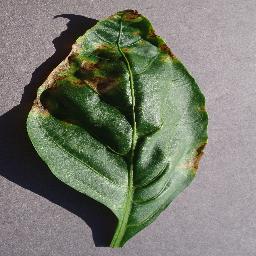
Label: Pepper,_bell___Bacterial_spot